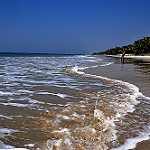
Label: sea